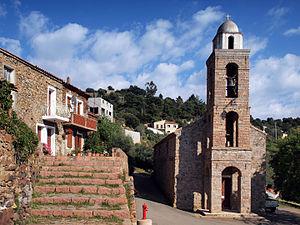
Partinello (Corse) - Église Sant-Antoine de Padoue
Partinello est une commune française située dans la circonscription départementale de la Corse-du-Sud et le territoire de la collectivité de Corse. Elle appartient à l'ancienne piève de Sia dont elle était le chef-lieu, dans les Deux-Sevi.